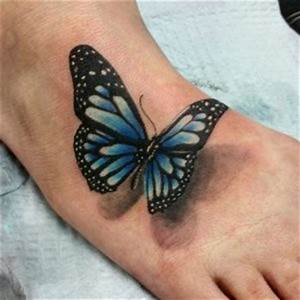
Label: butterfly